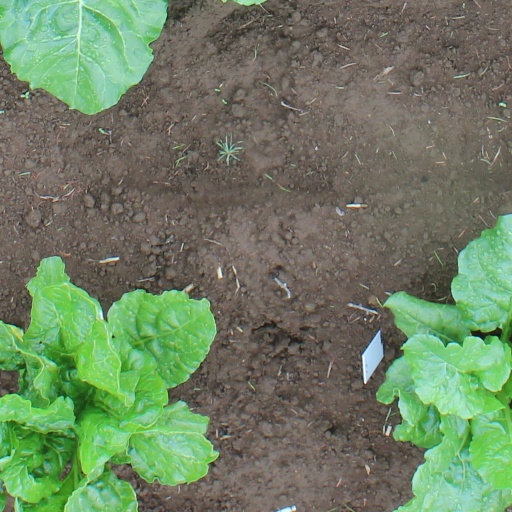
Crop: sugar beet